Migratory locust

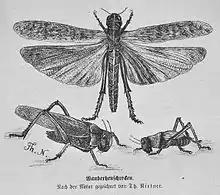
Adult female (top), adult male (bottom left), fifth instar nymph (bottom right)

Locusts are highly mobile, and usually fly with the wind at a speed of about . Swarms can travel 5 to 130 km or more in a day. Locust swarms can vary from less than one square kilometre to several hundred square kilometres with 40 to 80 million individuals per square kilometre. An adult locust can consume its own weight (several grams) in fresh food per day. For every million locusts, one ton of food is eaten.